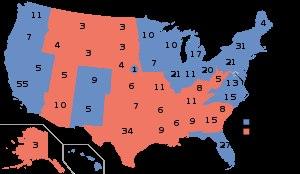
Barack Hussein Obama II /bəˈɹɑːk huːˈseɪn oʊˈbɑːmə/, né le 4 août 1961 à Honolulu, est un homme d'État américain. Il est le 44ᵉ président des États-Unis, en fonction du 20 janvier 2009 au 20 janvier 2017.